Jodhpurs

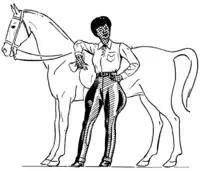
Classic riding jodhpurs, showing the extra width in the thigh area, which allows for lateral leg movement when in the saddle.

Special adaptations for riding include a pattern cut with the leg seams on the outside of the leg; a patch on the inside of the knee, sometimes of a hard-wearing material such as leather; and in some cases a similar leather or leather-like panel on the seat that helps the rider stay still in the saddle. Classic jodhpurs are beige or white, but for working purposes are now made in a variety of colours. They are particularly well-suited for children, as the shorter paddock boots cost less than tall boots to replace as a child's feet grow.